St James's Church, Draycot Cerne

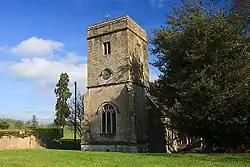

St James's Church in Draycot Cerne, Sutton Benger, Wiltshire, England was built between 1260 and 1280. It is recorded in the National Heritage List for England as a Grade II* listed building, and is now a redundant church in the care of the Churches Conservation Trust. It was declared redundant on 1 June 1994, and was vested in the Trust on 17 May 1995.